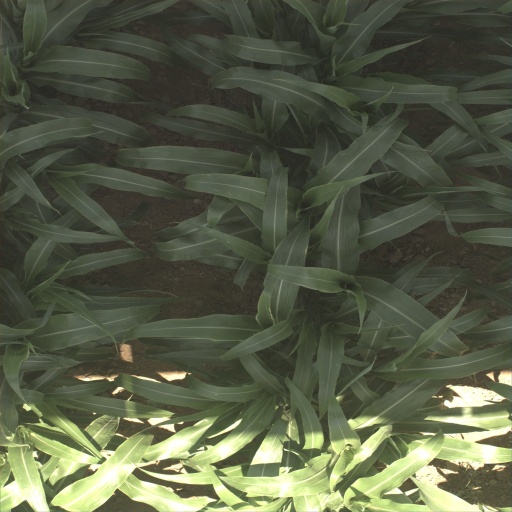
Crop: sorghum